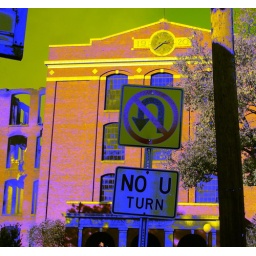
Shell of a building destroyed by fire, the sign told this story.Historic Bibb Mill.